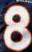
Number: 8